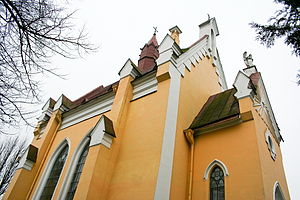
Vilkpėdė
Kirke i Vilkpėdė
Vilkpėdė seniūnija er en bydel i Vilnius på sydsiden af Neris, vest for centrum.